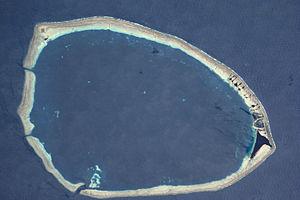
Takuu est un atoll éloigné de 250 km de Bougainville, en Papouasie-Nouvelle-Guinée. C'est une exclave polynésienne. Le capitaine James Mortlock la « découvrit » le 19 novembre 1795 sur le Young William.